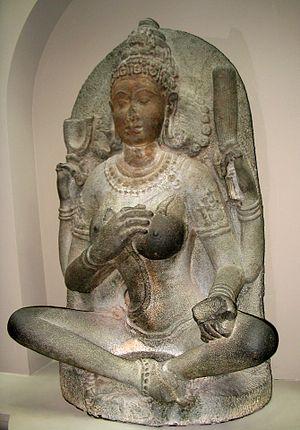
Le yoga est l'une des six écoles orthodoxes de la philosophie indienne āstika dont le but est la libération. C'est une discipline ou pratique commune à plusieurs époques et courants, visant, par la méditation, l'ascèse et les exercices corporels, à réaliser l'unification de l'être humain dans ses aspects physique, psychique et spirituel.